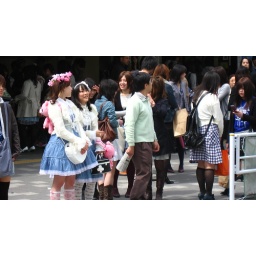
Japanese girls that dress up like doll-like characters....kind of like &amp;quot;goth&amp;quot; kids in North America but much cuter.